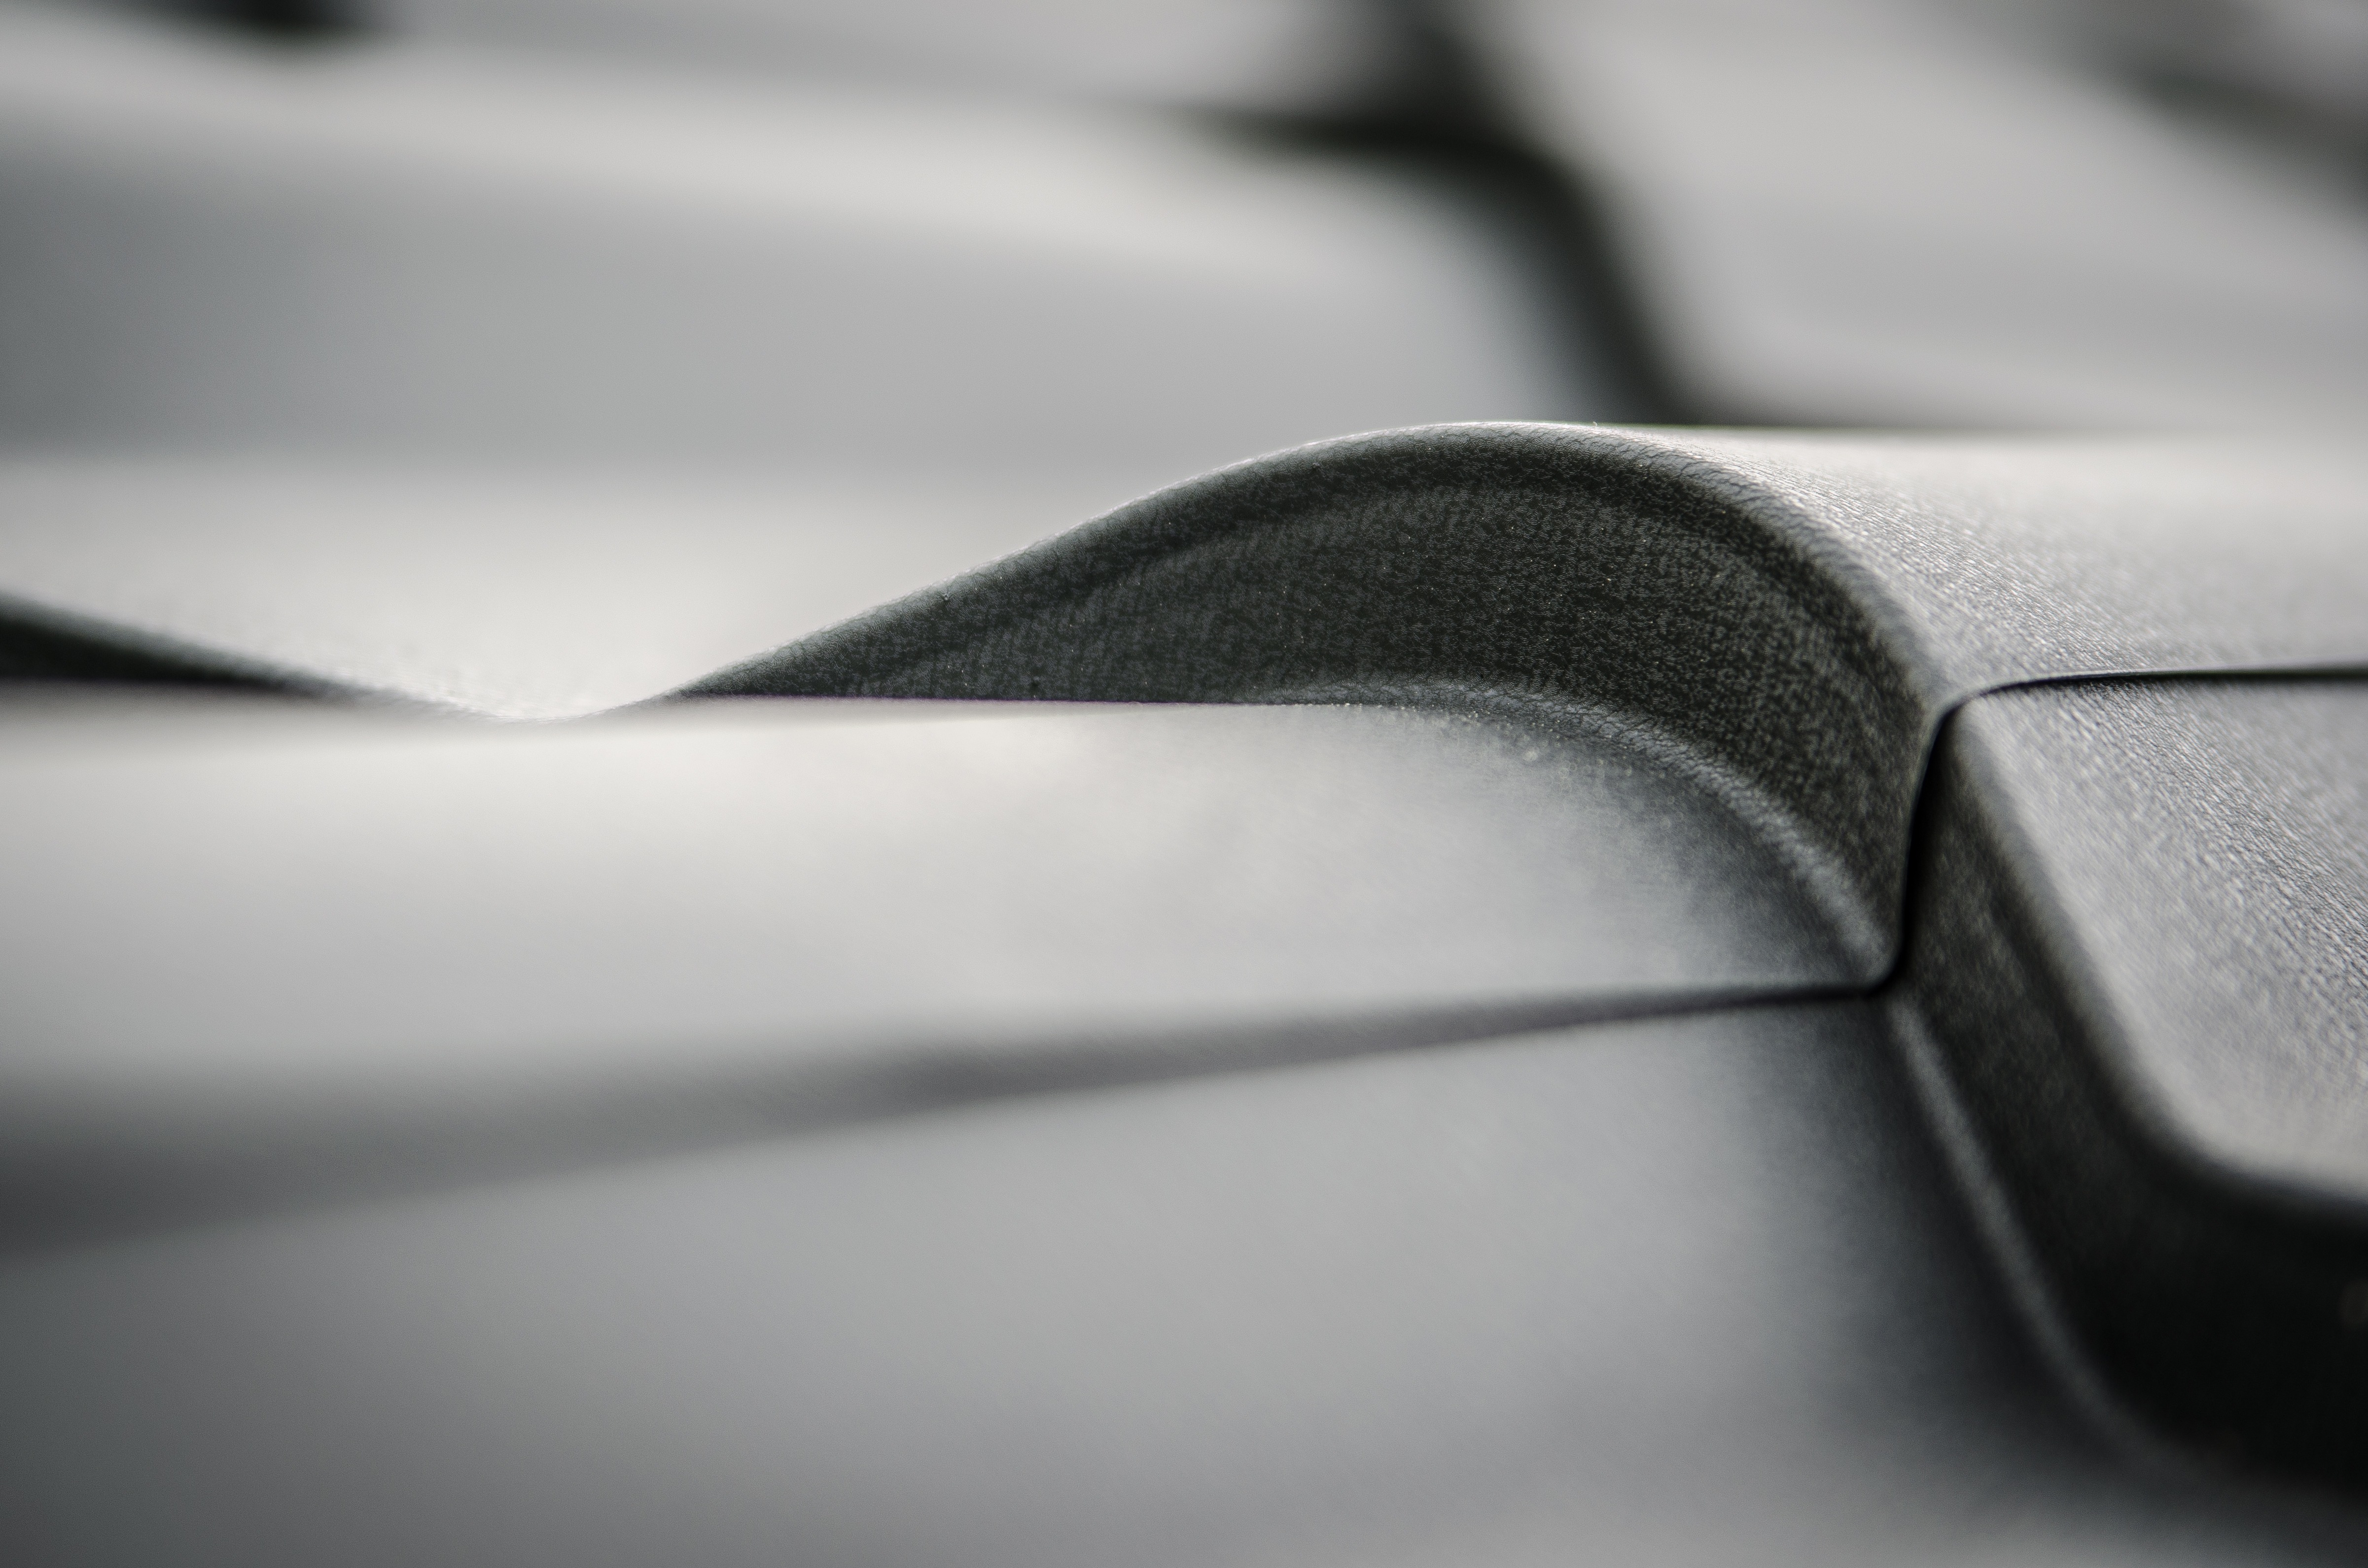
black and white, white, wheel, tile, black, monochrome, brick, close up, glasses, tiles, the roof of the, monochrome photography, automotive exterior, steel sheet, roof plate